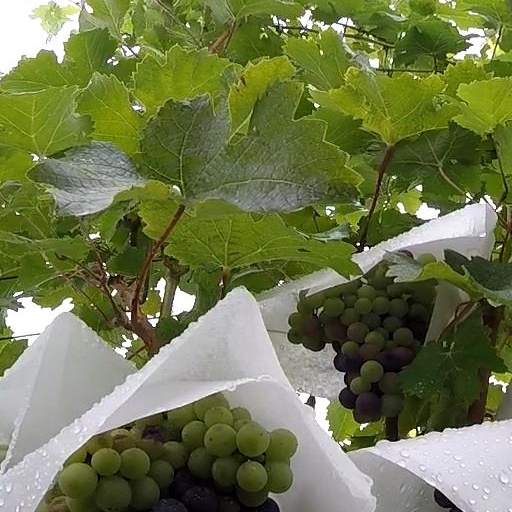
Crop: grape